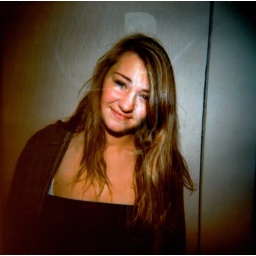
Theres supposed to be an old bike in there somewhere, you can see the white streaks from it in the middle